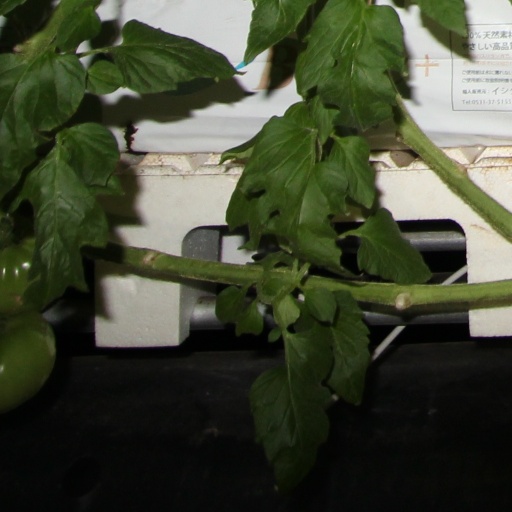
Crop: tomato